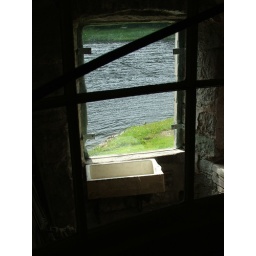
around the site are areas to see the river and some undeveloped areas of the building